Jesmond Dene House

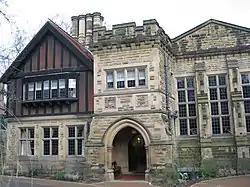
Jesmond Dene House

Jesmond Dene House is a 19th-century mansion house at Jesmond Dene, Newcastle upon Tyne, England which is now a hotel. It is a Grade II listed building.